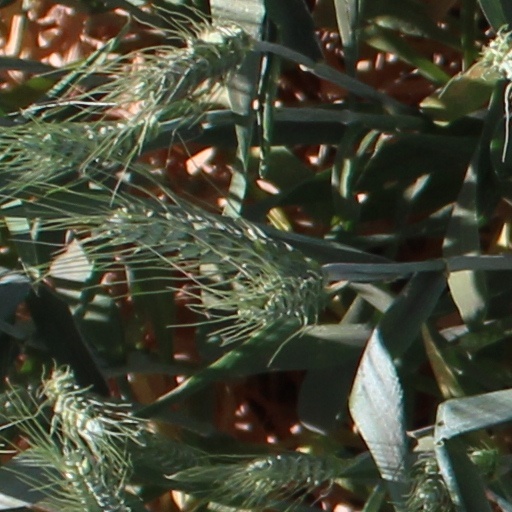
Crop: wheat